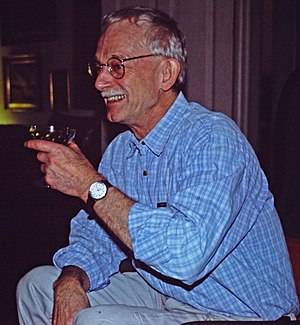
Wilhelm von Rosen (forsker)
Wilhelm von Rosen i januar 2000
Wilhelm von Rosen var dansk rigsarkivar, seniorforsker, dr.phil. og bøsseaktivist, der navnlig forskede i den mandlige homoseksualitets historie.